Intrusive rock

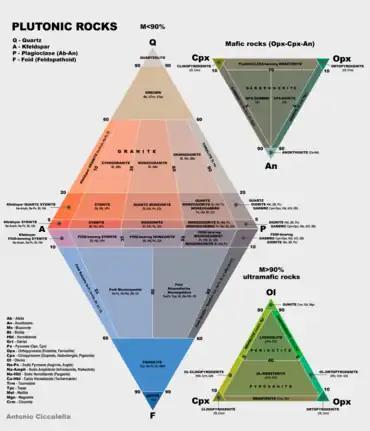
QAPF diagram for the classification of plutonic rocks

Intrusive rock is formed when magma penetrates existing rock, crystallizes, and solidifies underground to form "intrusions", such as batholiths, dikes, sills, laccoliths, and volcanic necks.